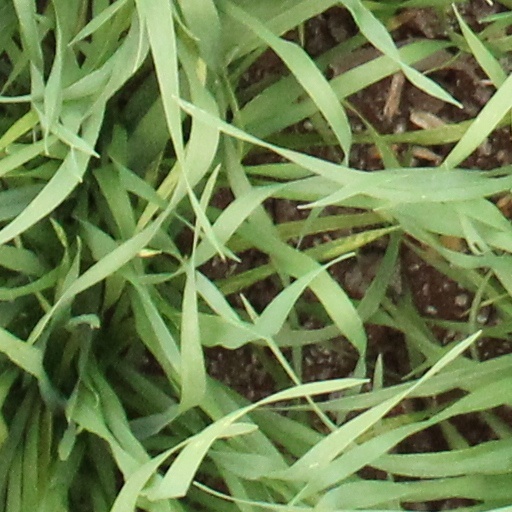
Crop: wheat